Santo Stefano d'Aveto

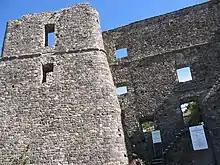
View of the castle of Santo Stefano d'Aveto.

Santo Stefano d'Aveto borders the comuni of Bedonia, Borzonasca, Ferriere, Rezzoaglio and Tornolo.